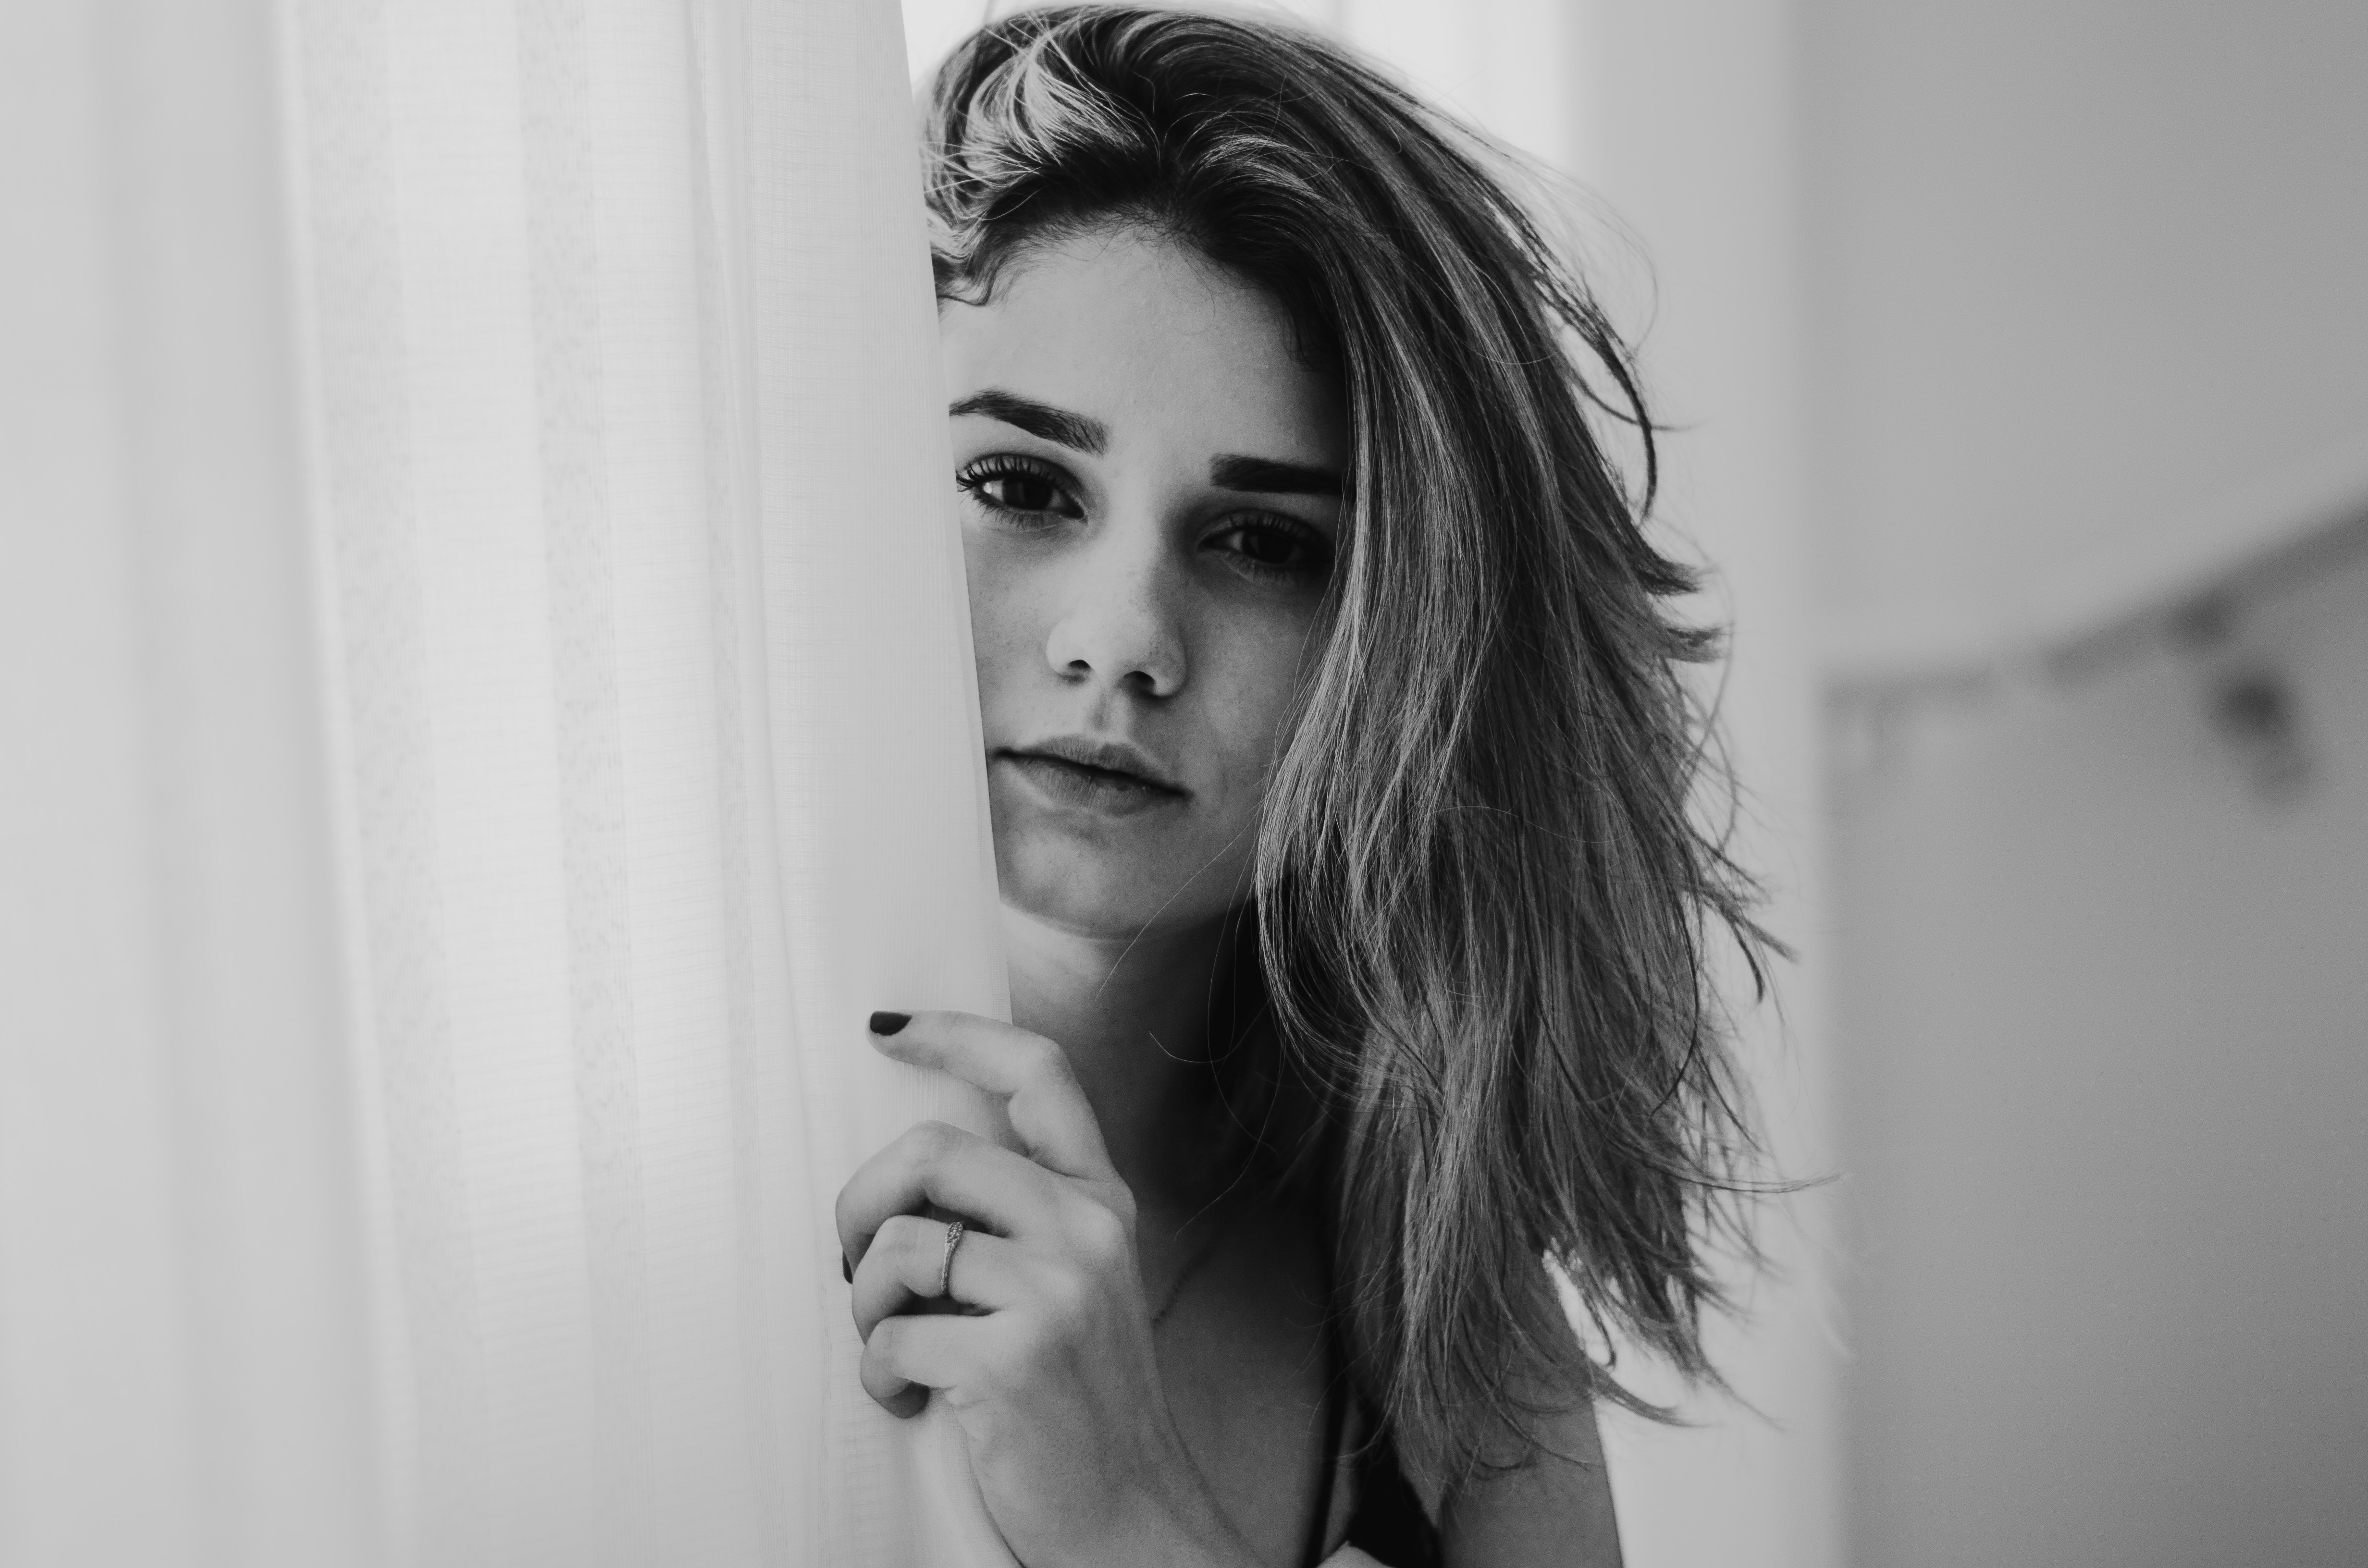
hair, face, white, eyebrow, lip, black, photograph, black and white, beauty, hairstyle, eye, monochrome, nose, head, monochrome photography, chin, long hair, skin, eyelash, model, forehead, blond, organ, cheek, photography, portrait, mouth, photo shoot, black hair, jaw, portrait photography, smile, iris, brown hair, style, art model, lipstick